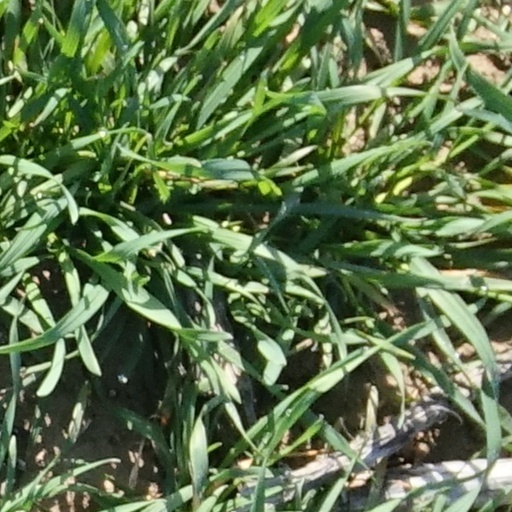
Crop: wheat